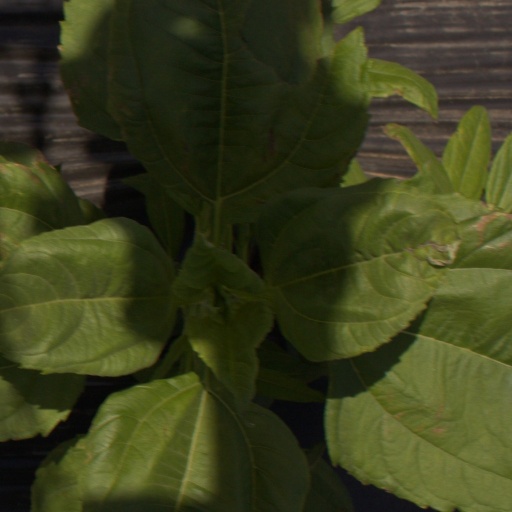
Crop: Jerusalem artichoke